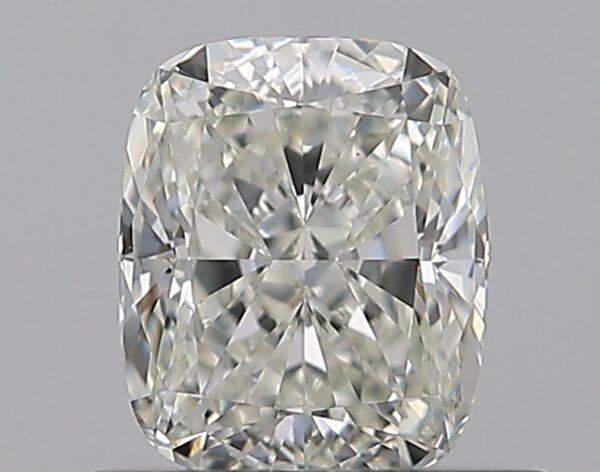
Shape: cushion
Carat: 0.73
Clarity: VS1
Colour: I
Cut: EX
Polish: EX
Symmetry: EX
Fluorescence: ST
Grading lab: GIA
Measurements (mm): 5.67 x 4.71 x 3.18